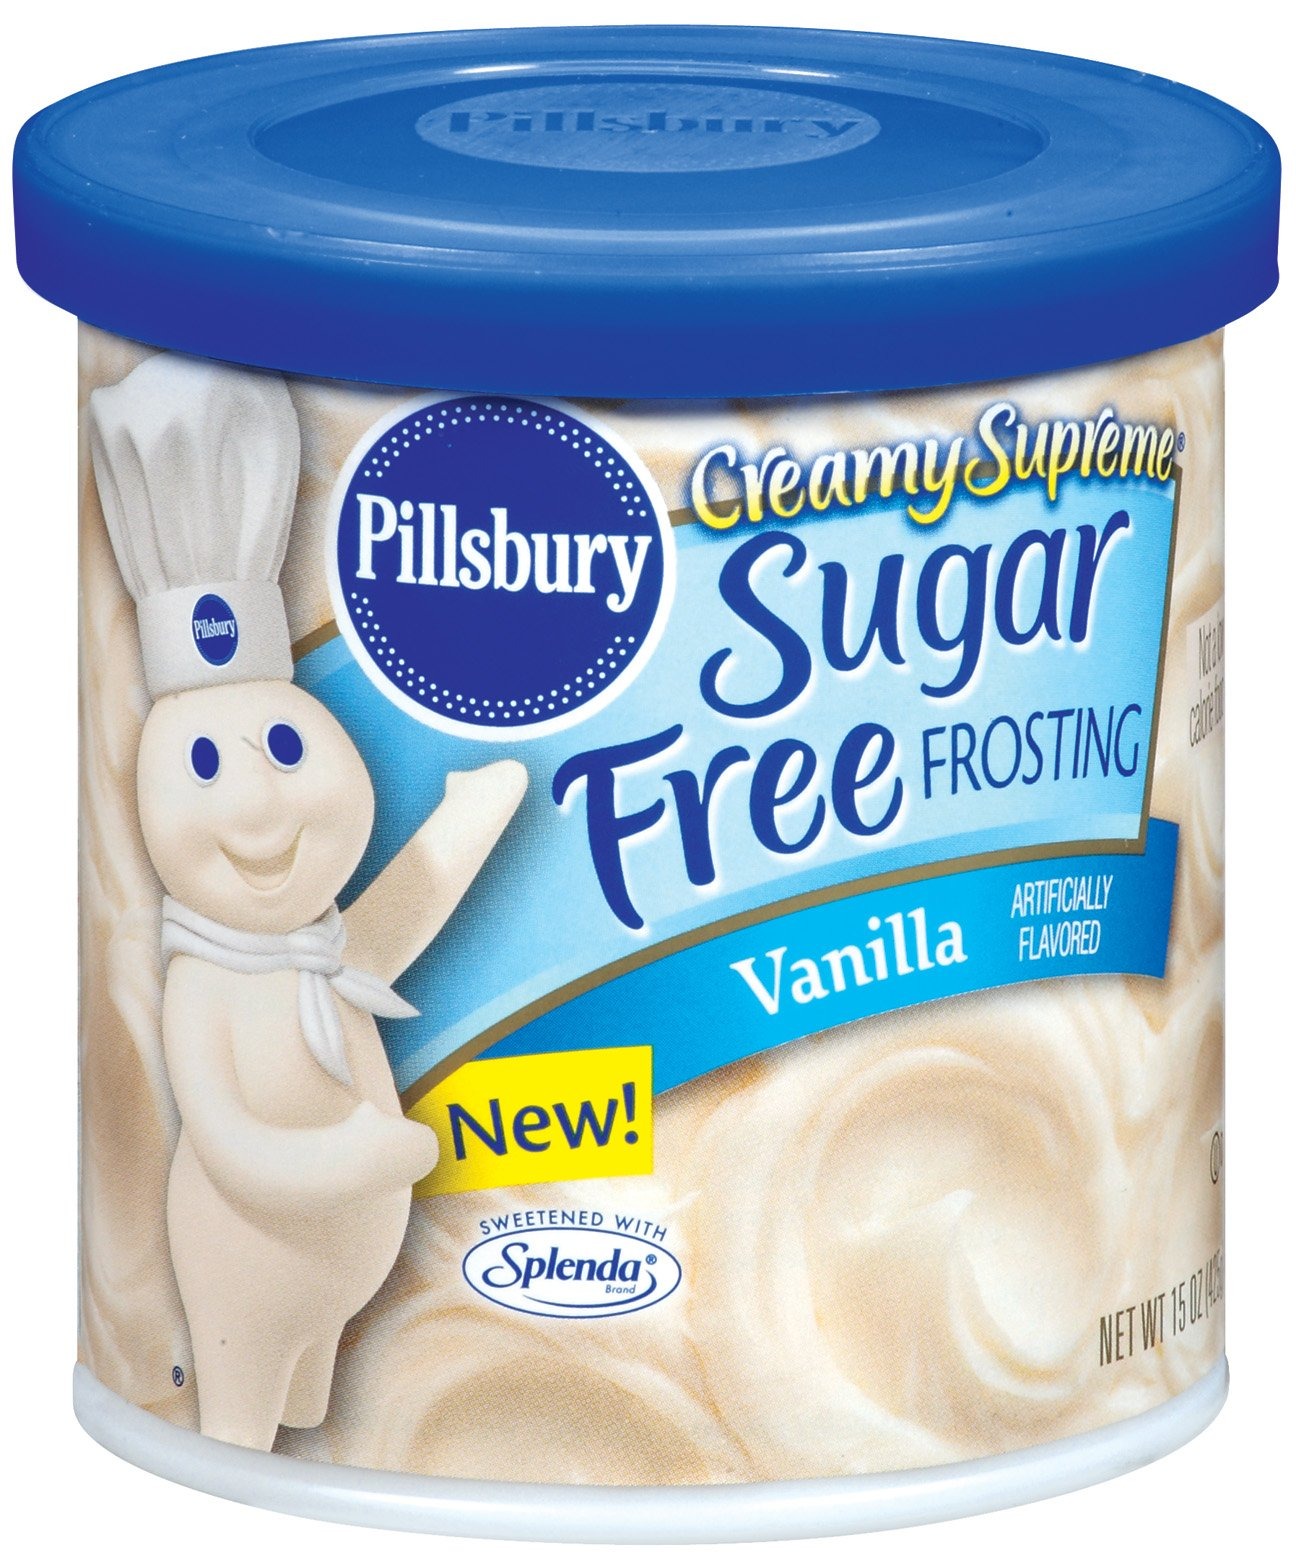
Item Name: Pillsbury Creamy Supreme Sugar Free Vanilla Flavor Frosting, 15-Ounce (Pack of 6)
Bullet Point 1: 1 tub frosts 13x9 cake or 24-30 cupcakes
Bullet Point 2: Sugar Free Frosting
Bullet Point 3: Easy to Use
Value: 90.0
Unit: Ounce

Price: 3.2